Chianti (region)

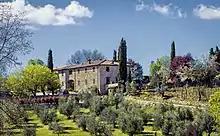
Poggio Amorelli, a typical winery of Chianti region

The territory of Chianti was initially limited, in the thirteenth century, by the municipalities of Gaiole in Chianti, Radda in Chianti and Castellina in Chianti and thus defined the "Chianti League" (Lega di Chianti).